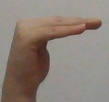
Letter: haa